Schwenningdorf

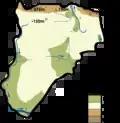
Relief map of Rödinghausen

The village of Schwenningdorf lies to the north of Rödinghausen on the slopes of the Wiehen Hills. Its highest elevation is the Maschberg at . The lowest point is the valley of the Große Aue at around . Schwenningdorf has about 2,356 inhabitants and an area of (316 people per km).